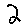
Label: 2